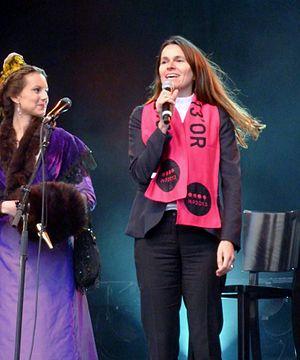
Ouverture de Marseille-Provence, MP2013 à Arles (13), le 13 janvier 2013. Aurélie Filippetti est ministre de la Culture et de la Communication dans le gouvernement Jean-Marc Ayrault (au 29 janvier 2013) avec la Reine d'Arles à sa gauche.